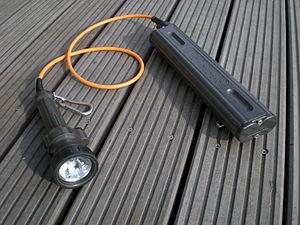
Une plongée de nuit désigne une plongée sous-marine qui se fait pendant la nuit. La nuit, le plongeur peut observer un environnement différent, car de nombreux animaux marins sont nocturnes, alors que d'autres dorment et peuvent donc être observés de façon différente que lors d'une plongée diurne.